Sunja, Croatia

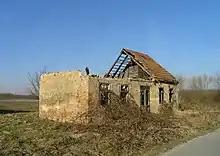
House Destroyed during the Croatian War of Independence

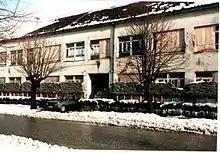
Sunja Croatia 1995. Released in Public Domain thanks to Osservatorio Balcani e Caucaso's <a href="http%3A//www.cercavamolapace.org/">"Cercavamo la pace"

Sunja is a village and a municipality in the Sisak-Moslavina County of Croatia.